The Adventures of Captain Zoom in Outer Space

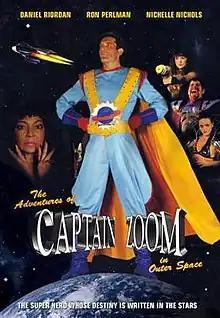
Original movie poster

The Adventures of Captain Zoom in Outer Space is a 1995 science fiction/comedy television film.